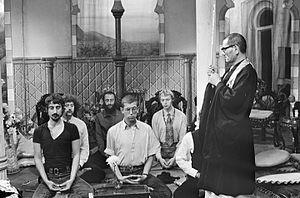
Yasuo Deshimaru, appelé également « Mōkudo Taisen », plus connu sous le nom de Taisen Deshimaru, est un maître bouddhiste zen japonais de l'école Sōtō et l'un des principaux passeurs du bouddhisme zen en Occident. Il est le fondateur et l'inspirateur de nombreux dojos et de groupes zen en Europe.